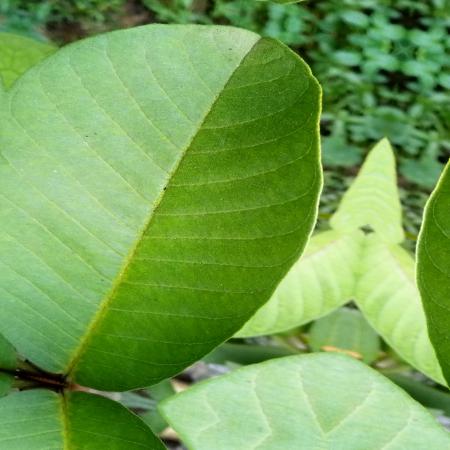
Label: Disease Free